History of the British 1st Division (1809–1909)

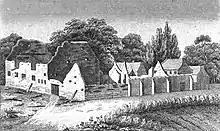
A depiction of Hougomont, after the battle, J.B. Romberg (1820).

In the late morning, Napoleon ordered the farm complex and its environs to be captured, beginning the battle. As French troops moved forward, the guns of the 1st Division opened fire and checked several advances. They were not able to completely halt the French, who advanced into the woods and drove the division's infantry back into the farm complex. Sous-Lieutenant Legros, leading a group of French troops, used an axe to breach the gates, allowing a large number of French troops to enter the complex's courtyard. In the following melee, the gates were closed despite the efforts of additional French troops to enter, trapping those within—all of whom were eventually killed in hand-to-hand fighting or were shot by defenders within the buildings. Lieutenant-Colonel James Macdonell and Corporal James Graham were noted for their efforts. As the fighting around the farm continued, Byng's brigade was fully committed to the defence. French troops attempted to encircle Hougomont and attack from the rear. The division's guns again caused the French problems and fresh infantry were moved to check the French moves. An attempt to assault and scale the complex's northern wall and to open the gate from the inside was repulsed. French artillery fire was maintained throughout the day, causing damage to the walls, setting several buildings ablaze, and collapsing the main building's roof. A renewed attack in the late afternoon was also driven off. The final main French assault of the day, which was launched in the evening, was led by skirmishers who engaged with the Hougomont garrison while the main assault pushed past the area to the Allied-held ridge. Following the defeat of the French units, the Allied army conducted a general advance and poured into the Hougomont area to reinforce and clear the position.